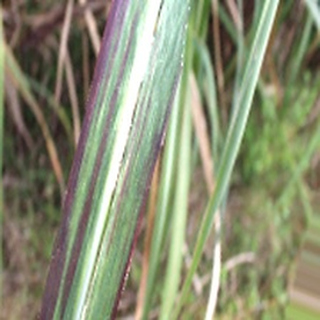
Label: sugarcane_bacterial_blight